Mohsen Rezaee

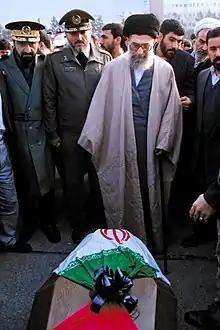
Rezaee (first from left) with Supreme Leader, Ali Khamenei in funeral of a commander of the Air Force, 8 January 1995.

Rezaee joined the Islamic Revolutionary Guard Corps (IRGC) and later was appointed chief of its intelligence division. He was appointed the IRGC commander by Ruhollah Khomeini, and after it grew in organizational complexity he assumed the office of IRGC's commander-in-chief on 11 September 1981, when he was 27 years old, and remained in the post until he announced his retirement from all of his military posts. He actively participated in the Iran–Iraq War. In 1986, he was named member of the Supreme Defense Council.